Question: Please indicate a possible affordance area of the bench that can be used for sitting on
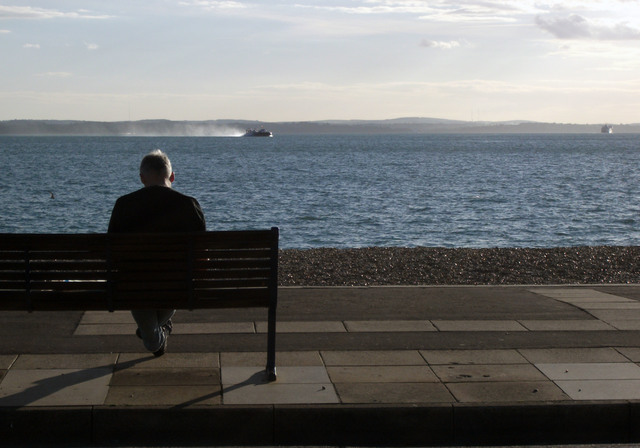
Answer: [2.5, 280.5, 276.5, 310.5]